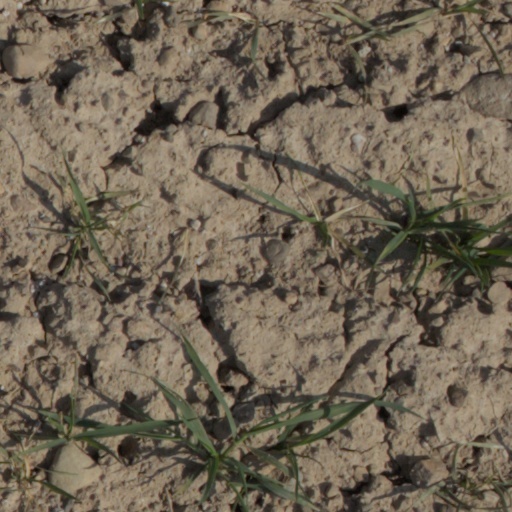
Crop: wheat